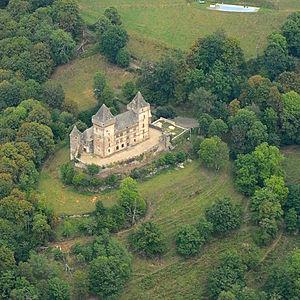
Vue aérienne du château de Messilhac
Cet article recense les sites naturels protégés dans le Cantal, en France.
Le château de Messilhac est un château situé sur la commune de Raulhac, dans le Carladès.